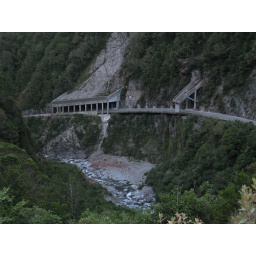
A bridge leading a waterfall over the road